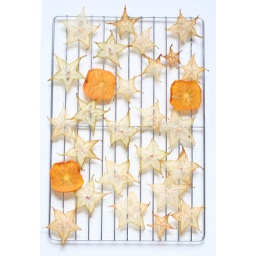
Twinkly little stars. Thinly sliced starfruits and sharon fruits dried in an oven for making decoration for cakes. Nice and crispy.